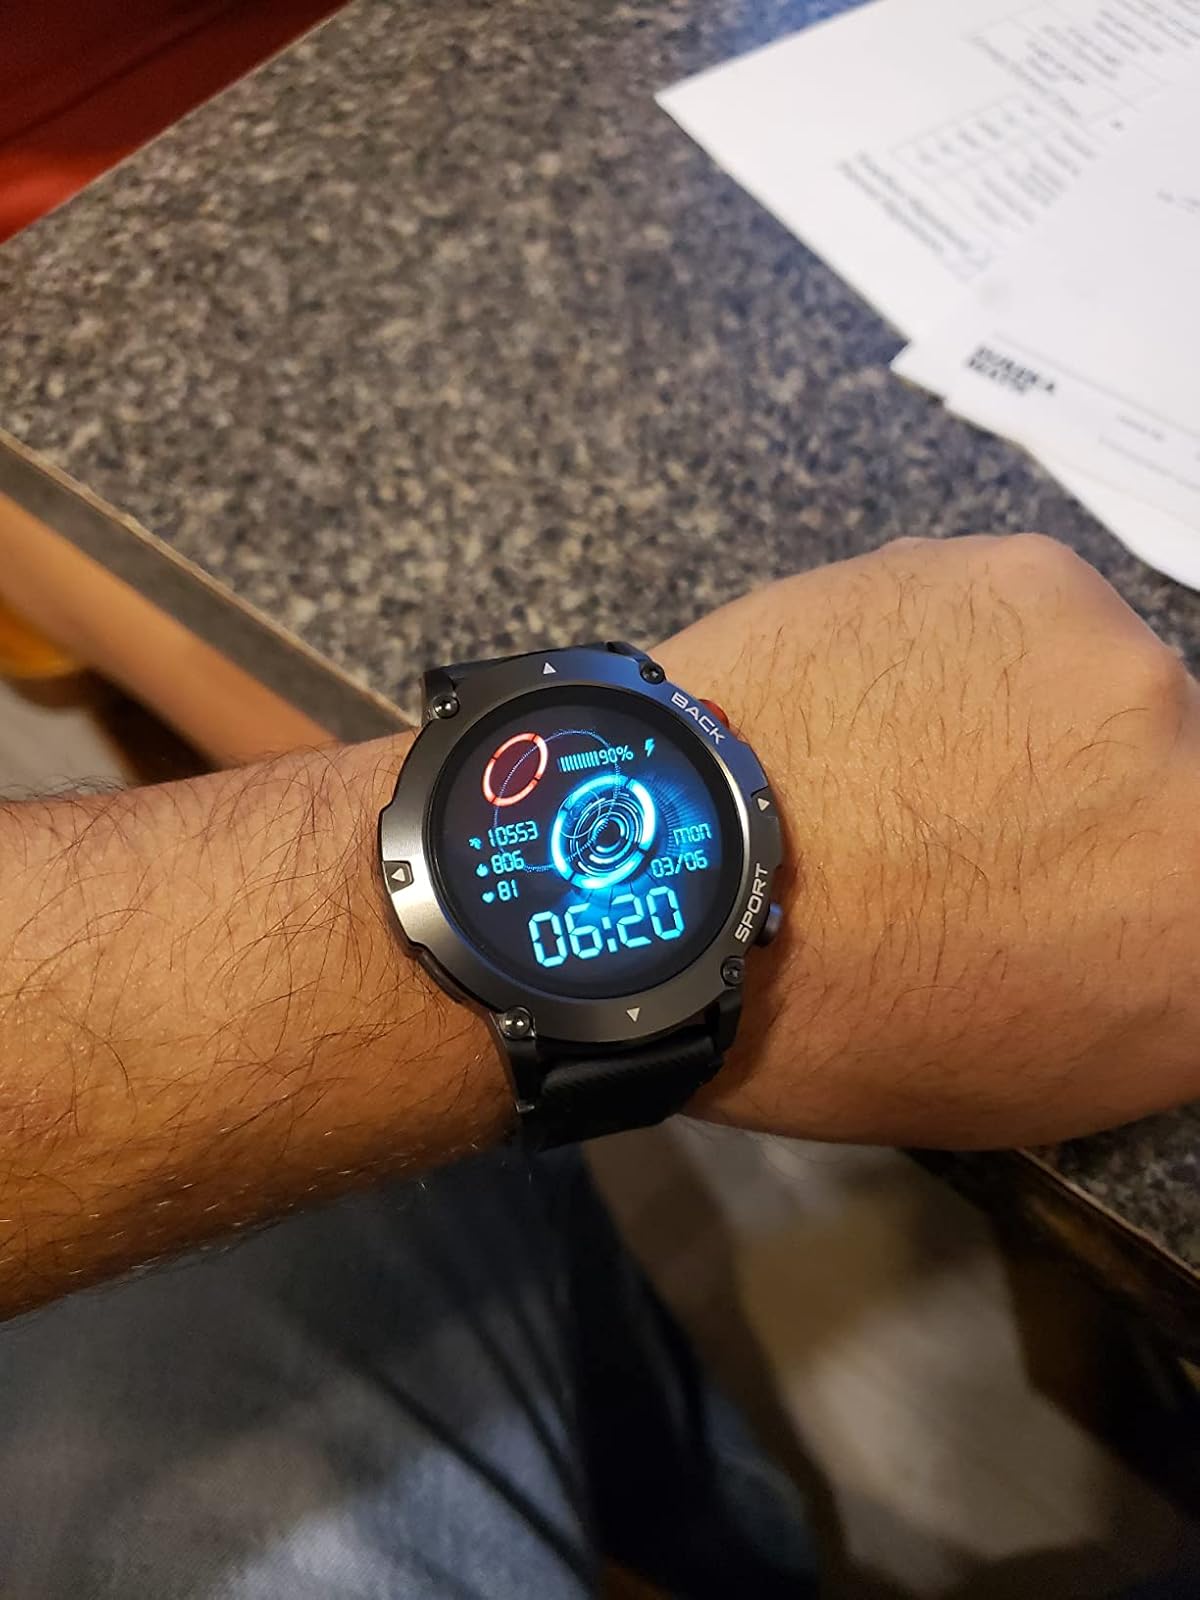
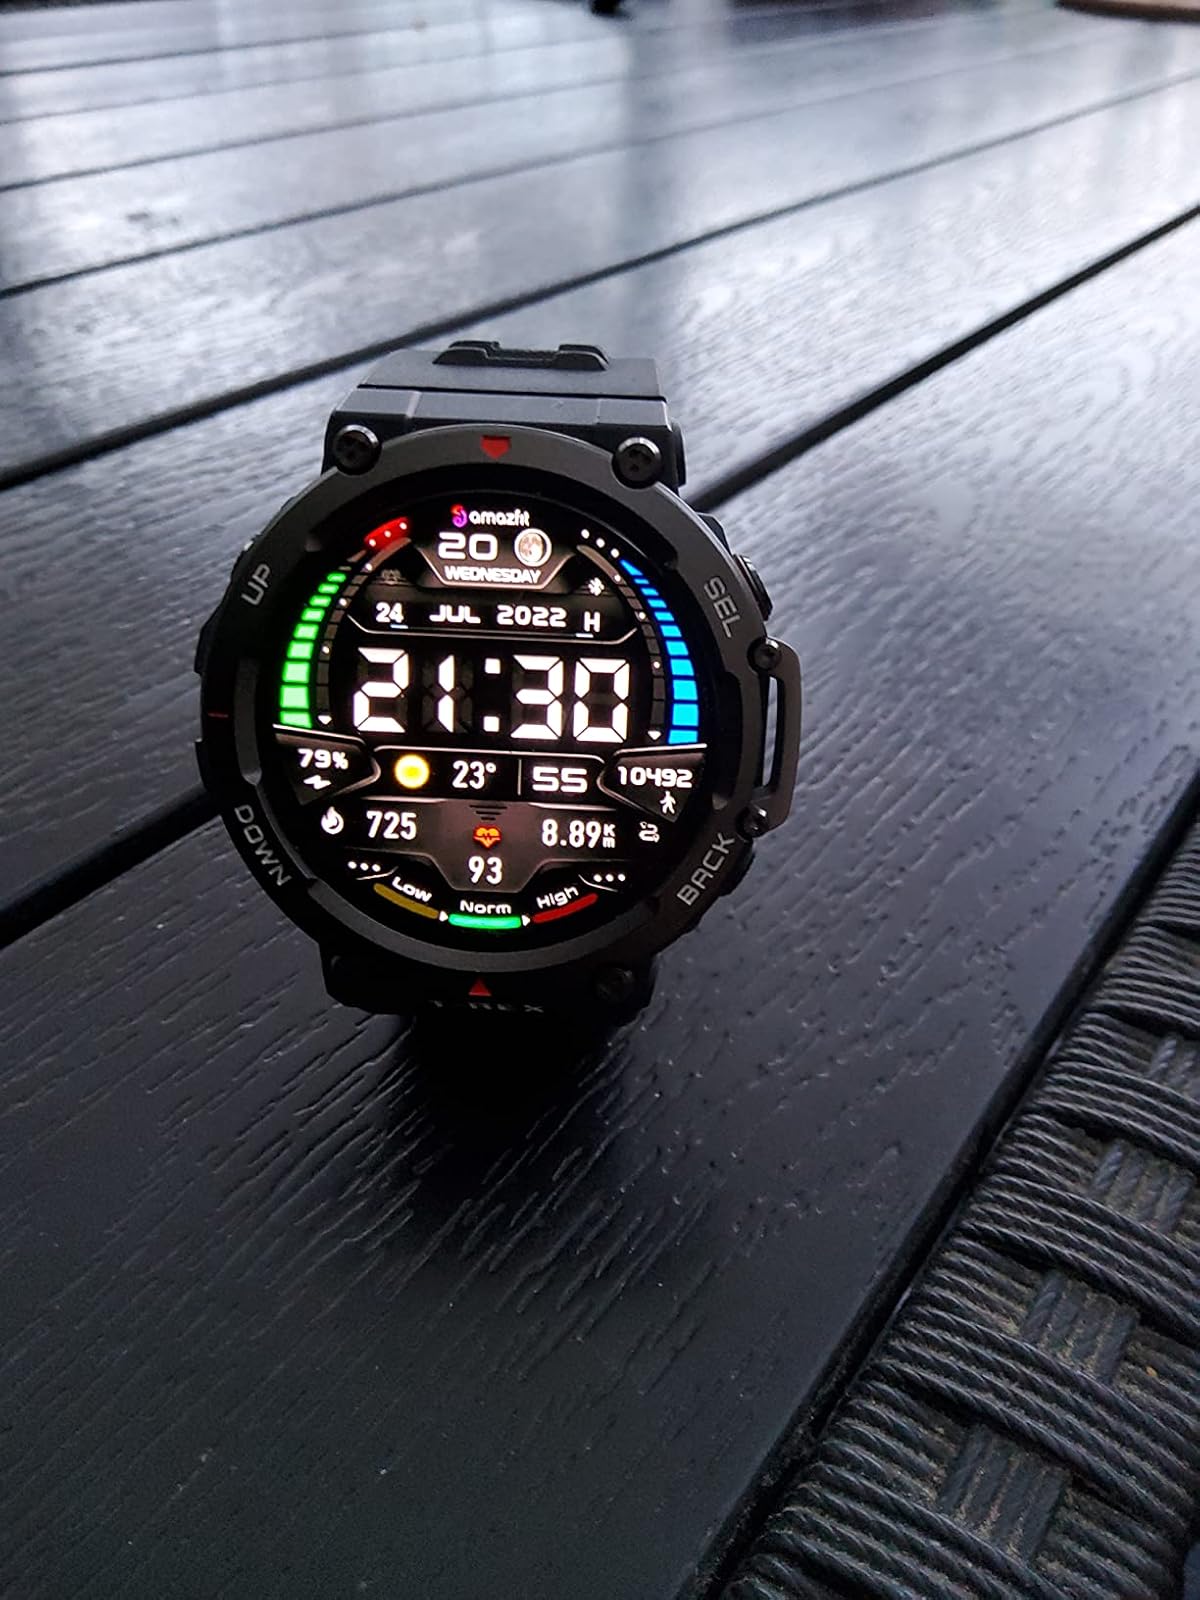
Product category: smartwatch
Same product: no